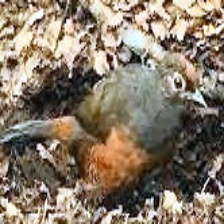
Species: BLACK THROATED HUET
Scientific name: PTEROPTOCHOS TARNII